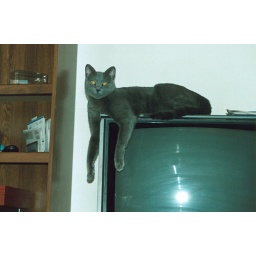
My girl Mist sits on top of the TV's in our house like this quite often